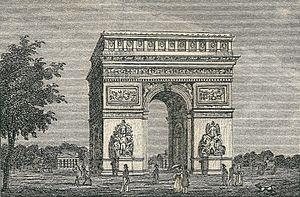
Un des dessins du Guide de Paris de 1848, par Albert Montémont